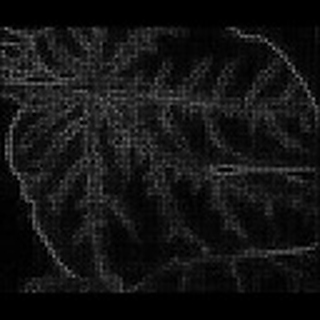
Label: cotton_bacterial_blight